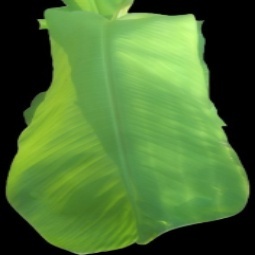
Label: Zinc